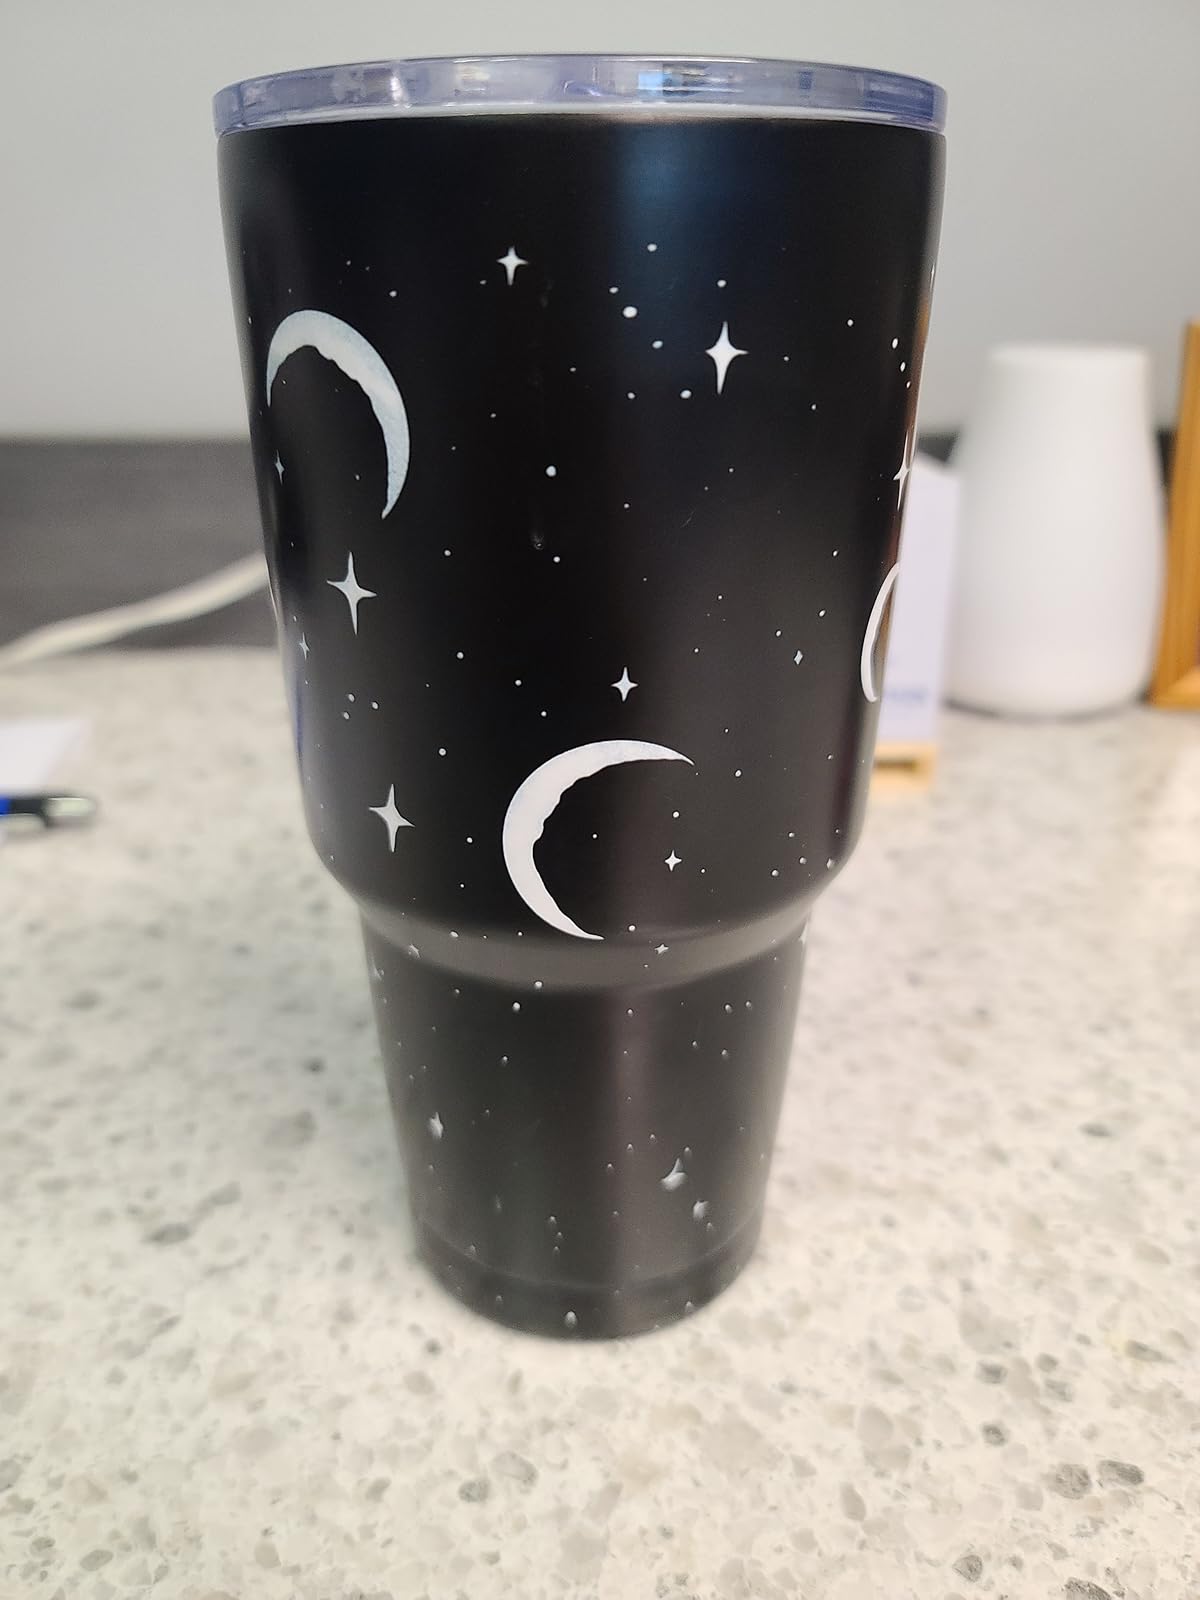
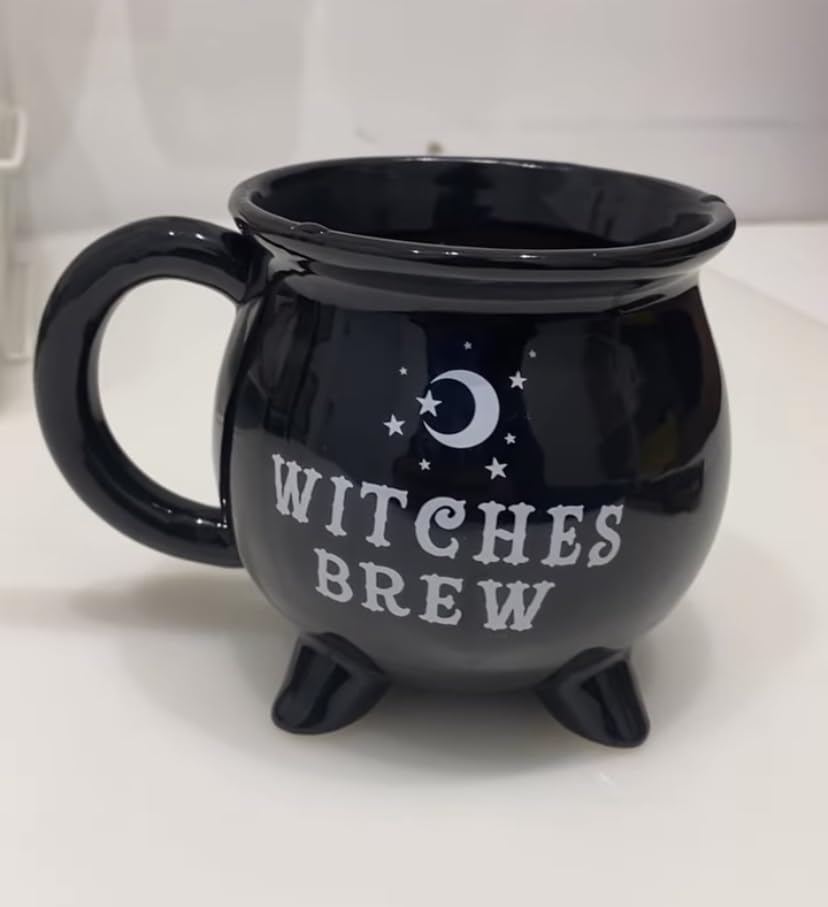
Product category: items_mug
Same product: no